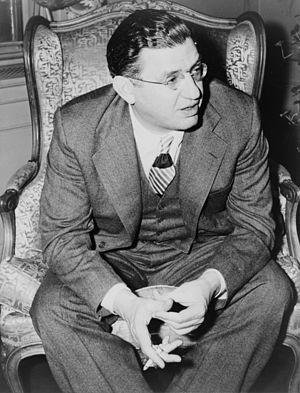
David Selznick, connu sous le nom David O. Selznick, fut l'une des icônes de l'âge d'or du cinéma en tant que producteur hollywoodien. Il est en particulier connu pour avoir produit le film à grand succès Autant en emporte le vent pour lequel il remporta l'Oscar du meilleur film. Ce film, un des plus populaires et réussis dans l'histoire d'Hollywood, gagna aussi deux autres Oscars et deux récompenses spéciales. Selznick reçut aussi l'Irving G. Thalberg Memorial Award la même année. Il obtint également l'Oscar du meilleur film l'année suivante pour Rebecca.